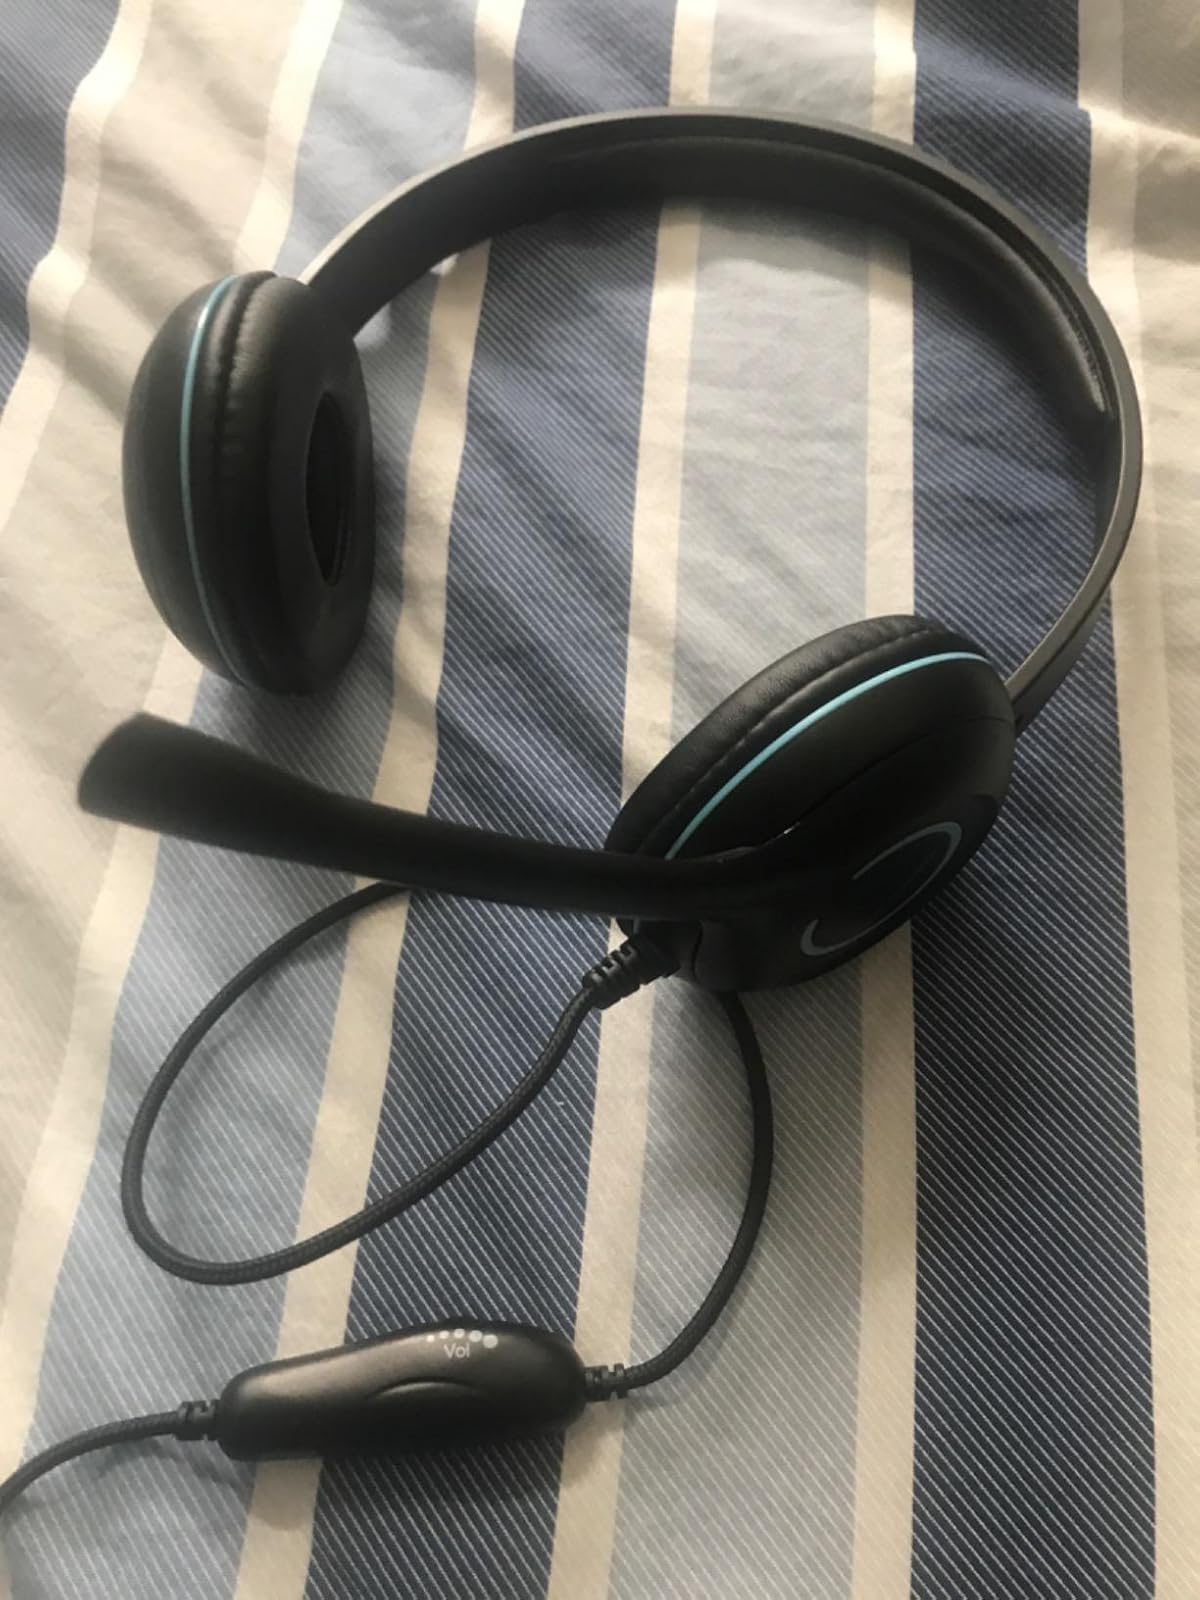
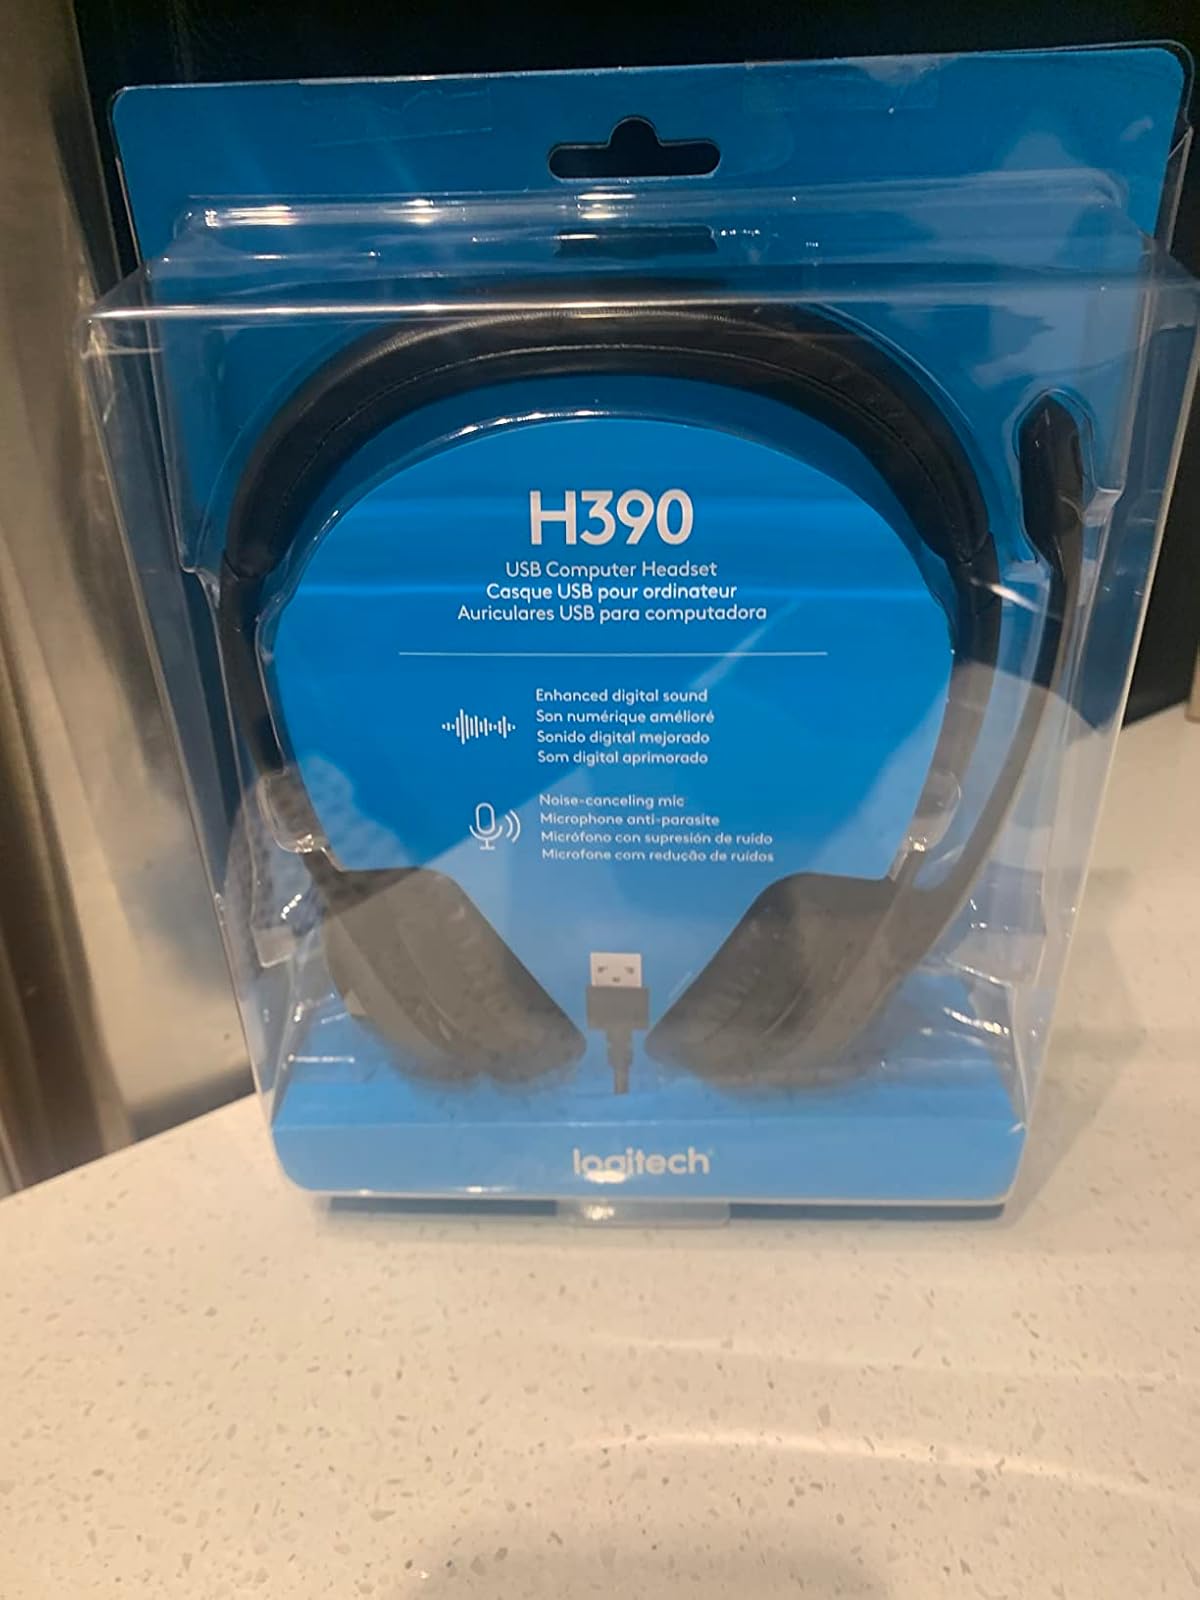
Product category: headphones
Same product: no